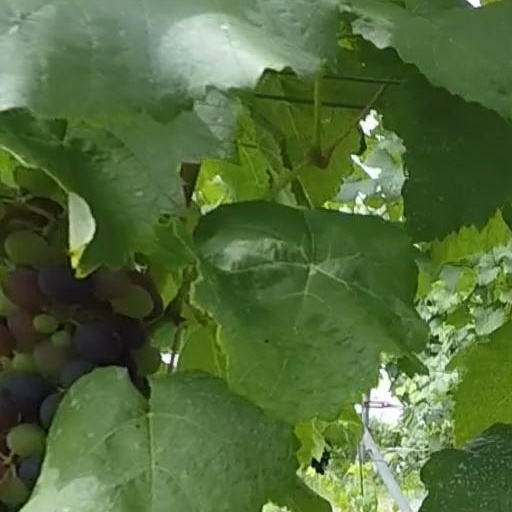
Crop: grape